Uravukku Kai Koduppom

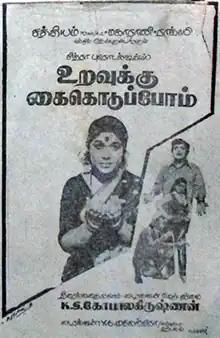
Poster

Uravukku Kai Koduppom is a 1975 Indian Tamil-language drama film directed by Y. G. Mahendran, produced and written by K. S. Gopalakrishnan. It is based on Visu's play of the same name, also directed by Mahendran. The film stars Gemini Ganesan and Sowcar Janaki. It was released on 28 March 1975, and failed at the box office, although the story was reused by Visu for "Samsaram Adhu Minsaram" in 1986.